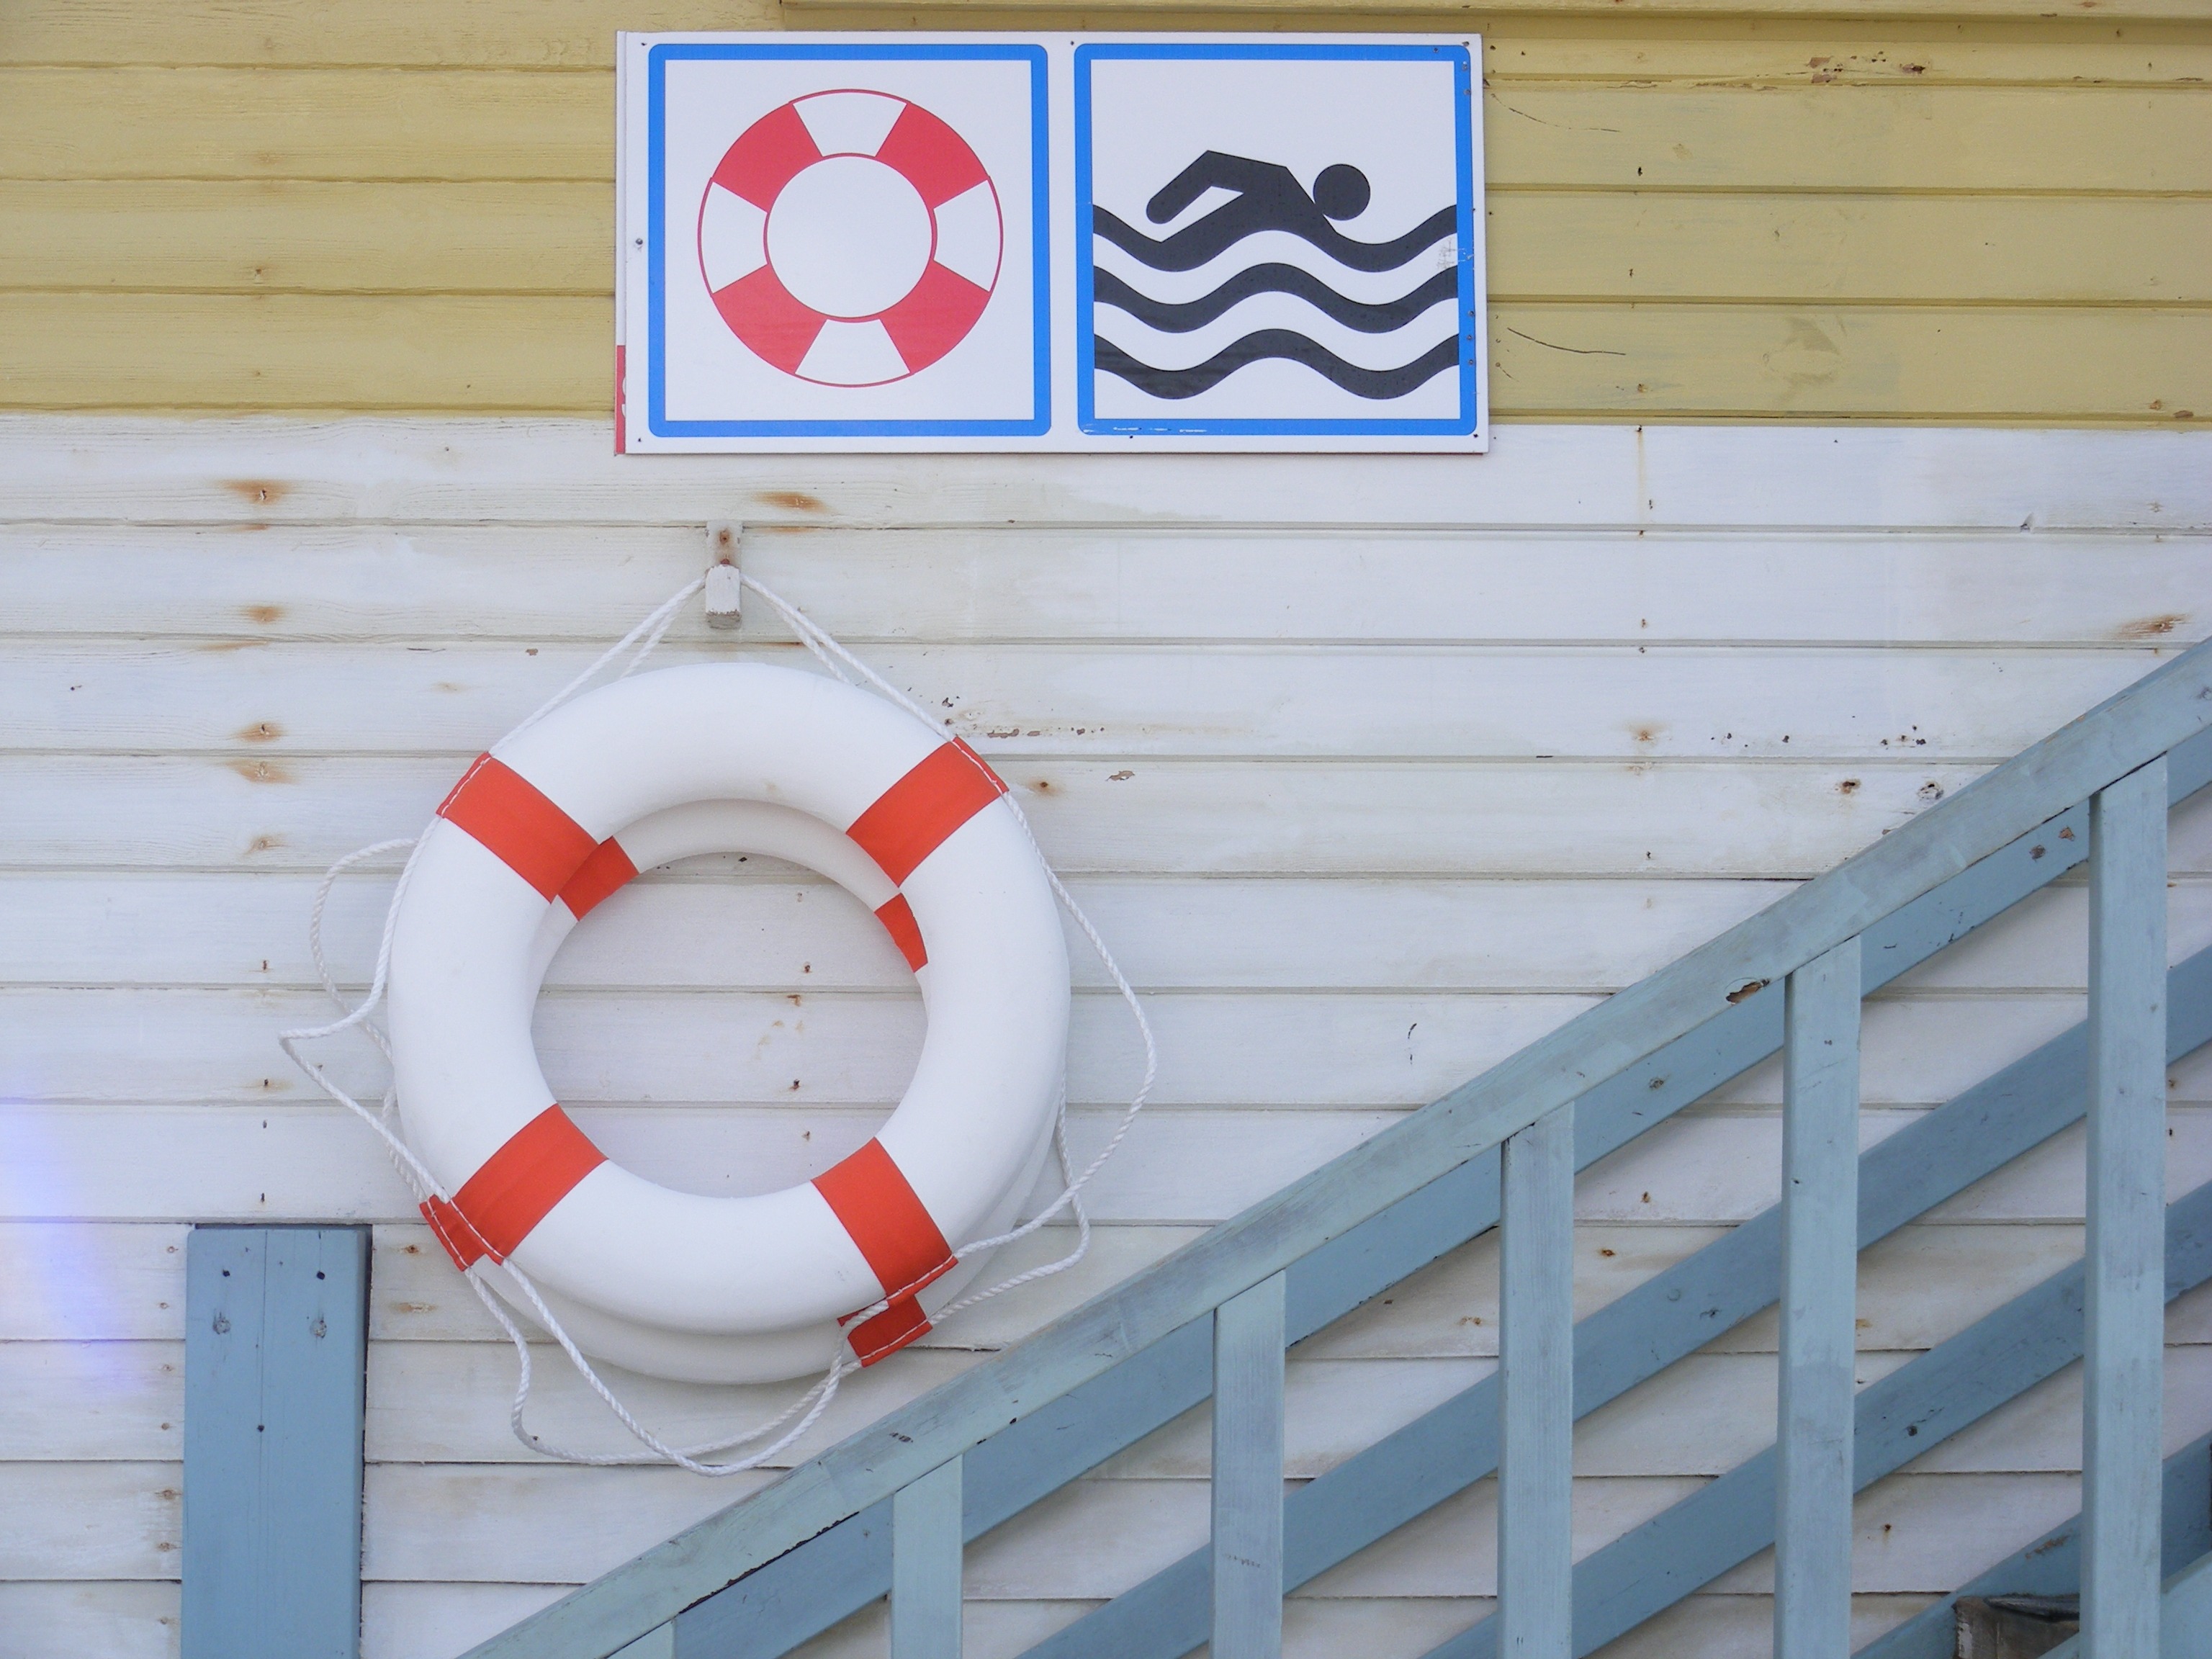
sea, water, ocean, white, number, lifeguard, station, blue, lighting, security, safety, patrol, shape, guard, rescue, life belt